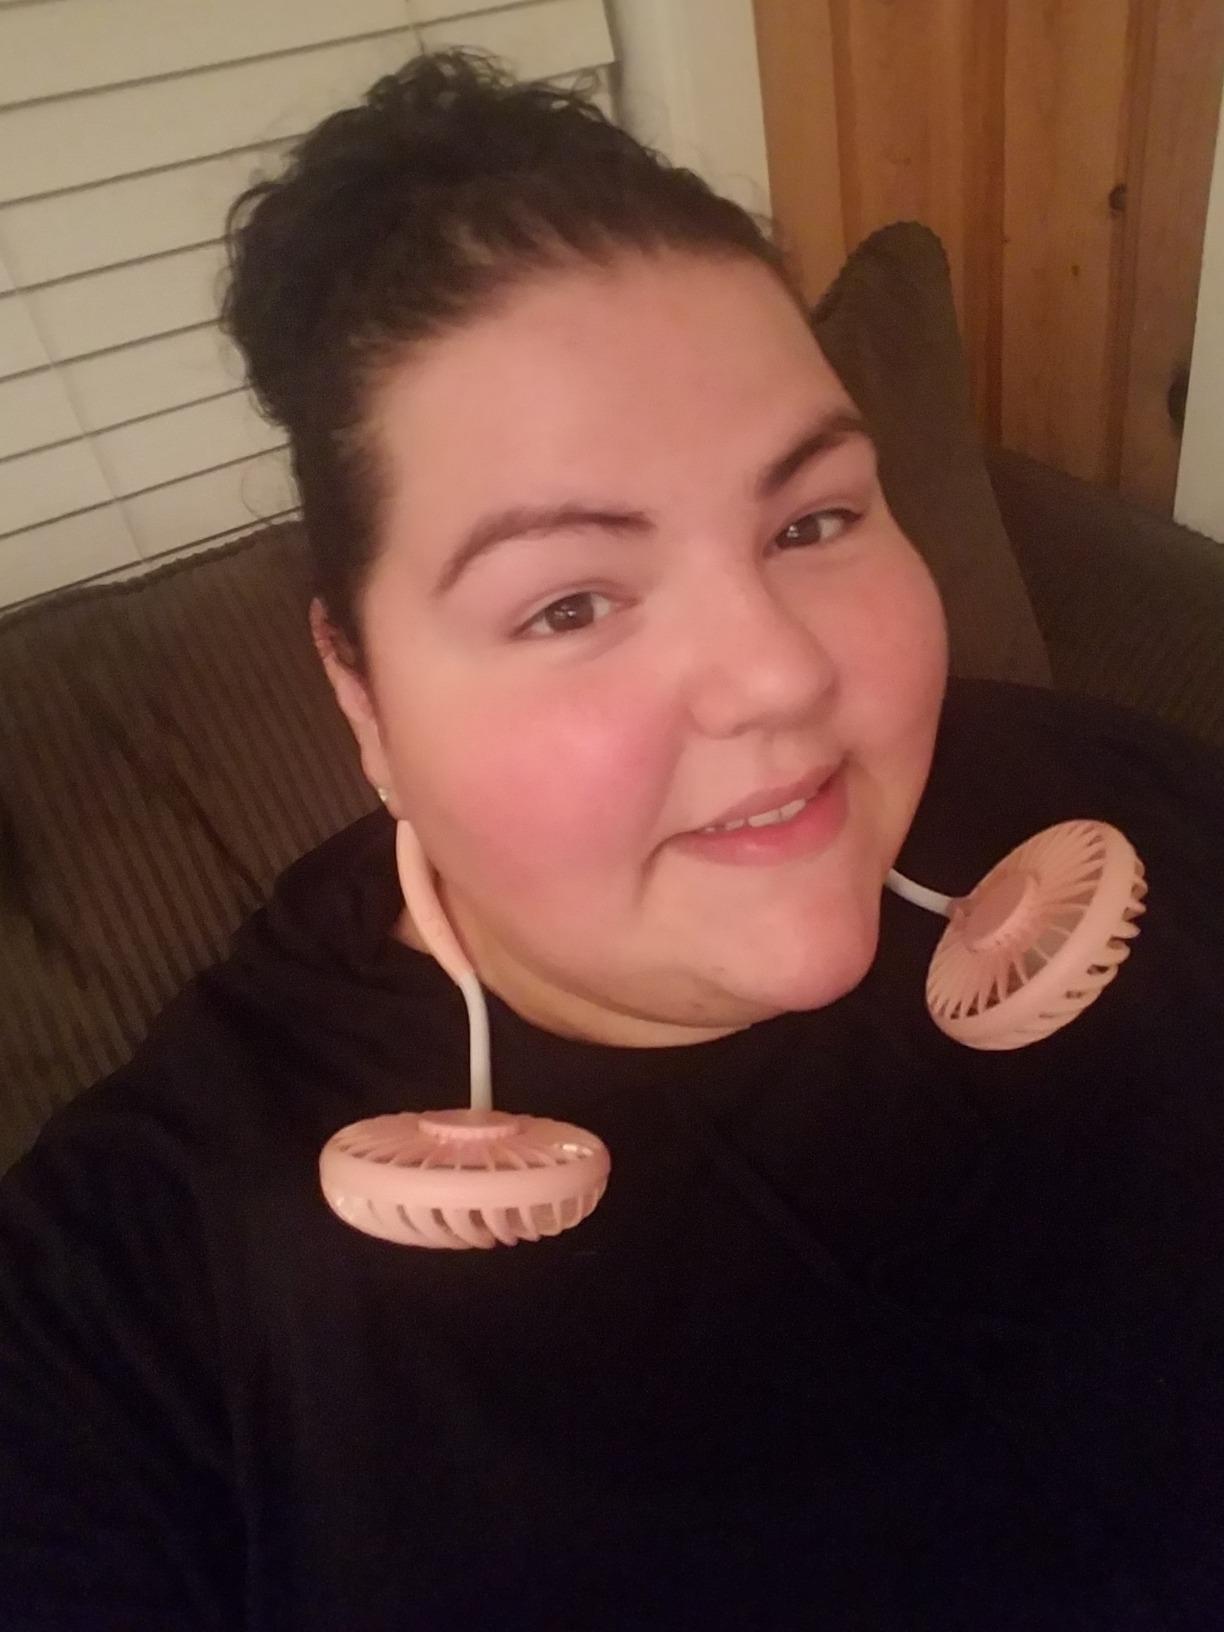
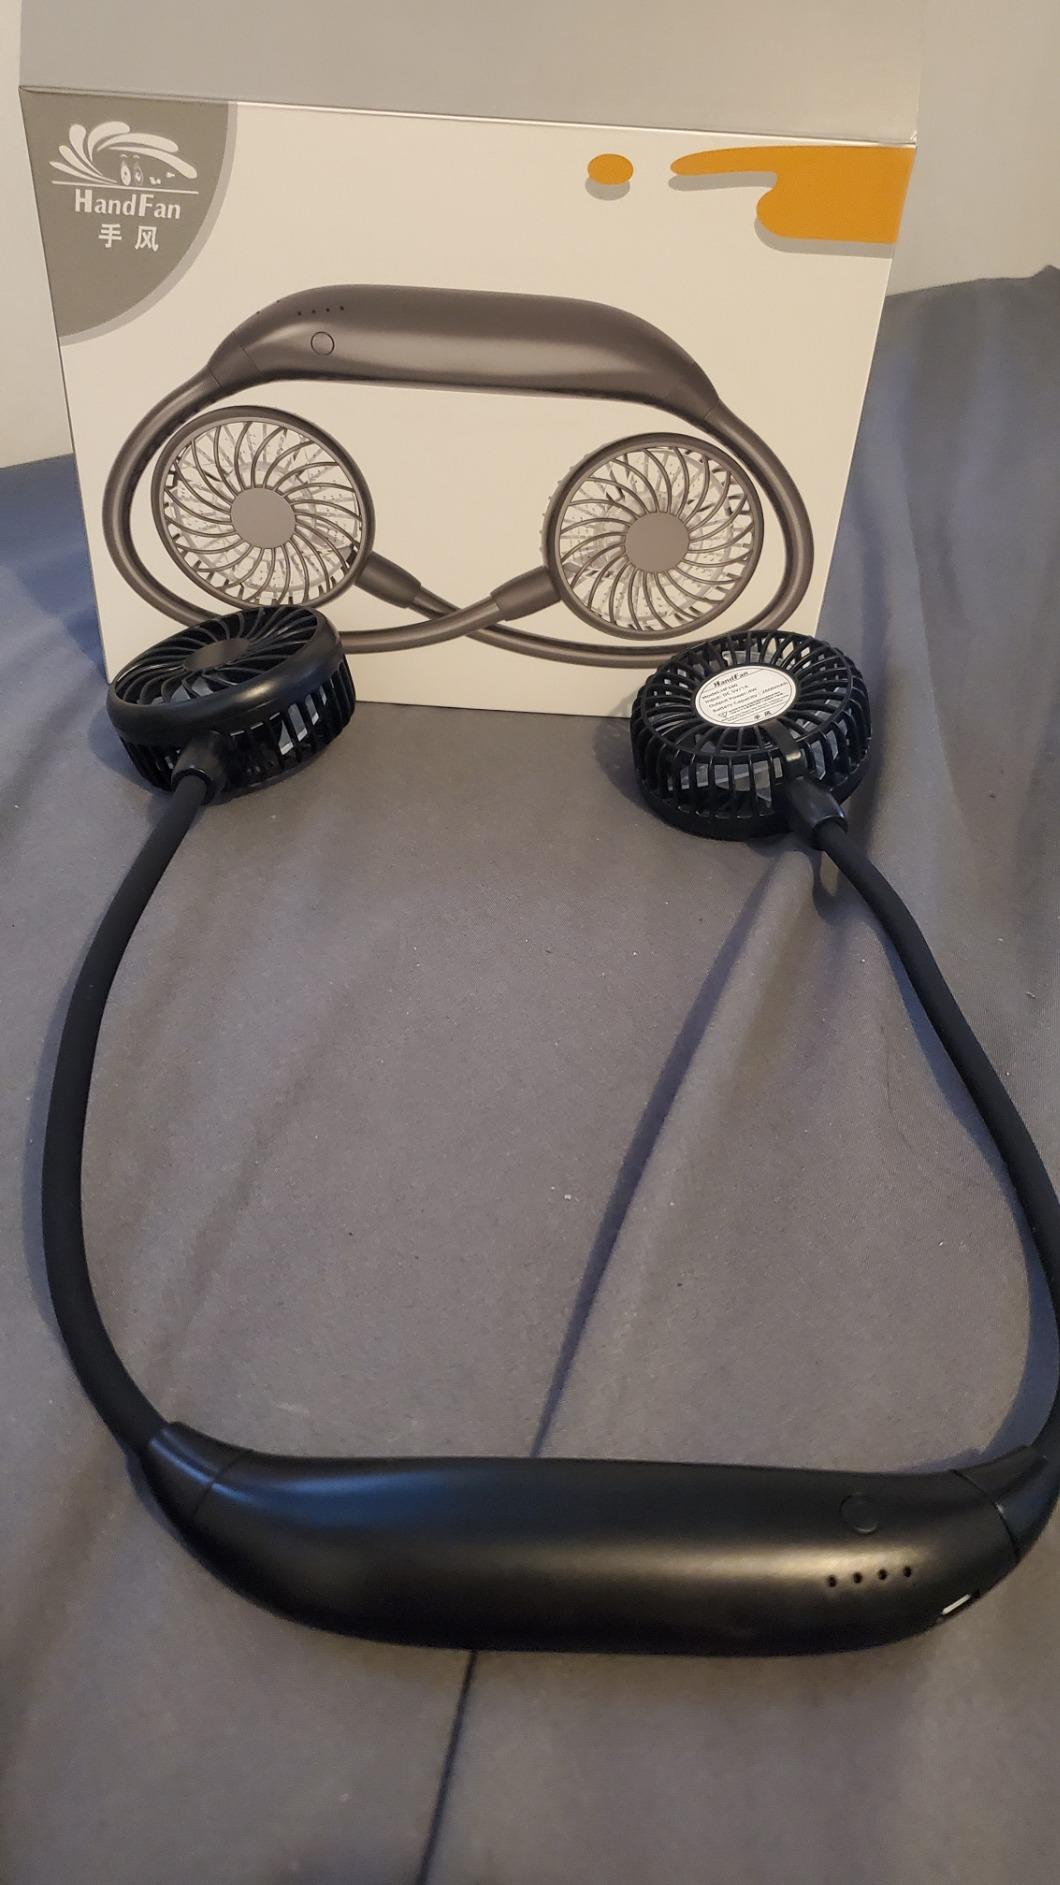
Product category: fan
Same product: no